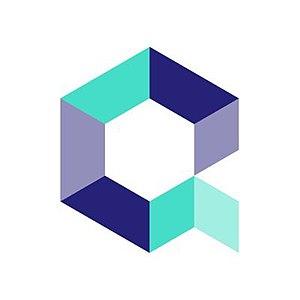
Overledger est un système d'exploitation de blockchain de la société britannique Quant Network. Il est développé par Gilbert Verdian.